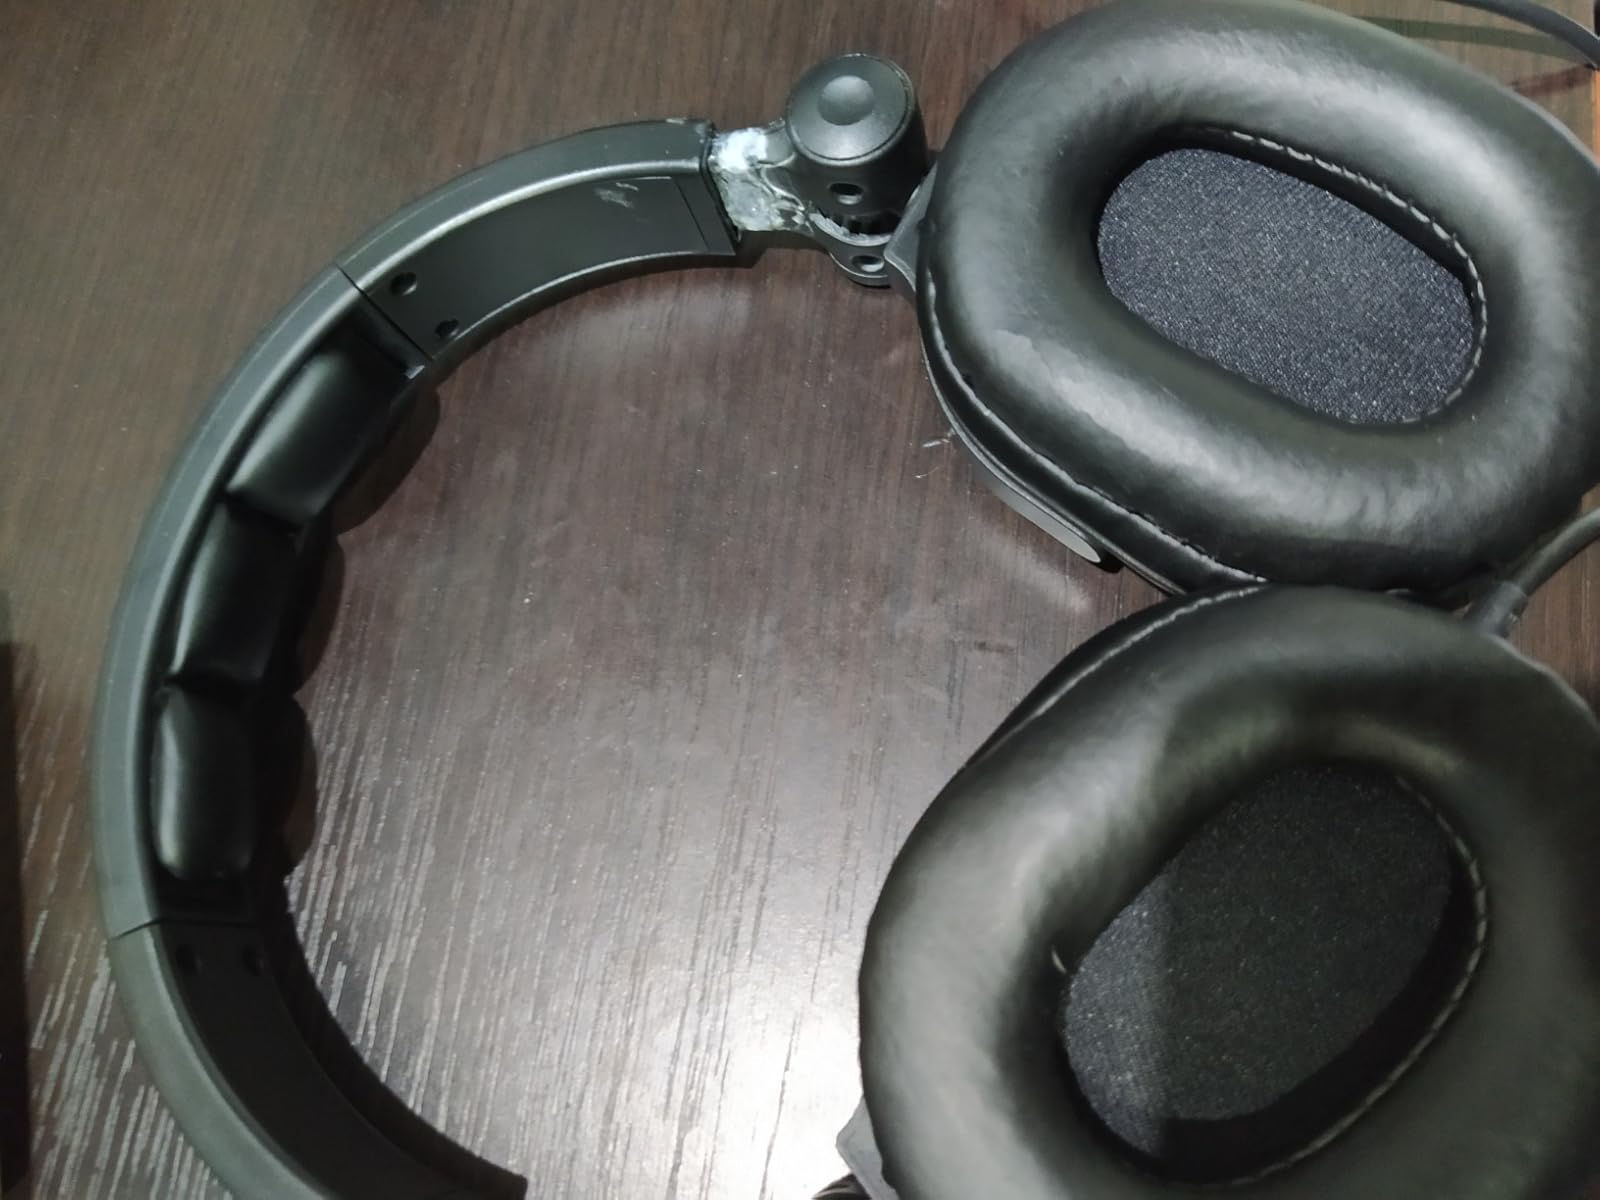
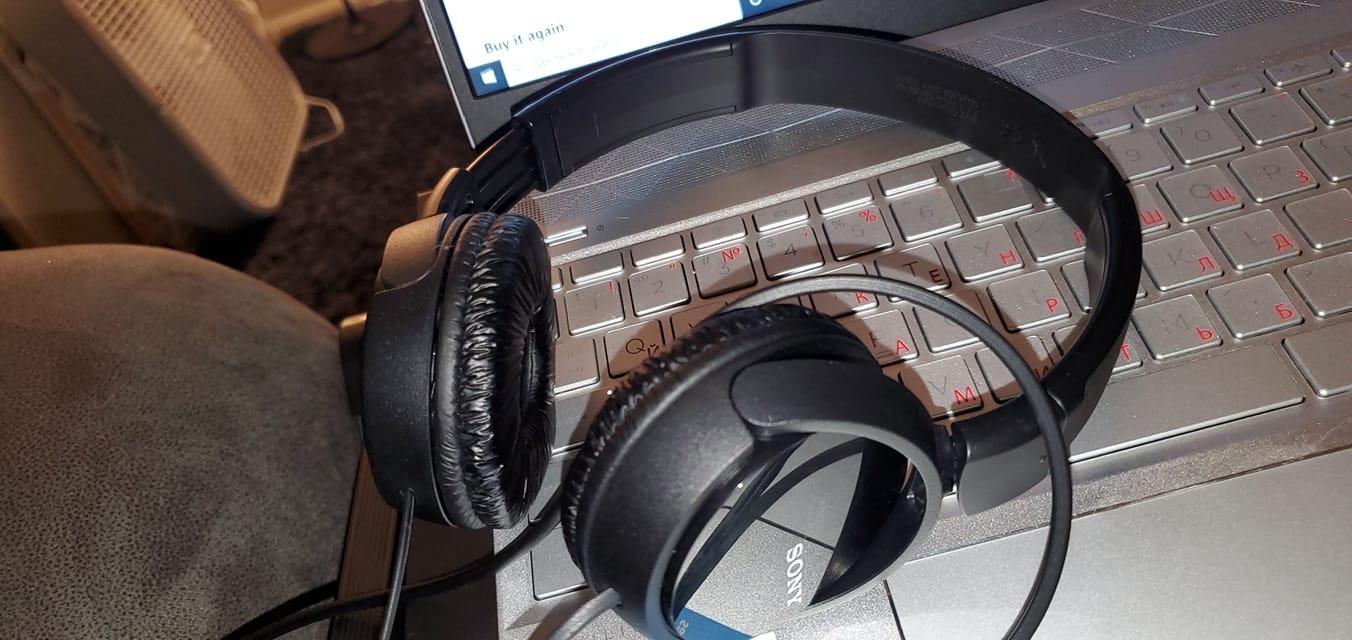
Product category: headphones
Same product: no